Portstewart

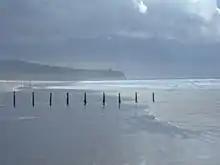
The Strand, looking west to the Barmouth and Mussenden Temple beyond.

Portstewart was founded in 1792 by John Cromie, who named it after his maternal ancestors, the Stewarts of Ballylesse. A Lieutenant Stewart is said to have obtained a lease of land from The 5th Earl of Antrim (first creation; 1713–1775) in 1734. Prior to this, the area was formerly known in Irish as , a name related to the nearby island and townland of Benoney (an anglicisation of ). The name is still used today as the Irish language name of the town, alongside the Gaelicised version .